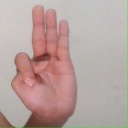
अक्षर: भ